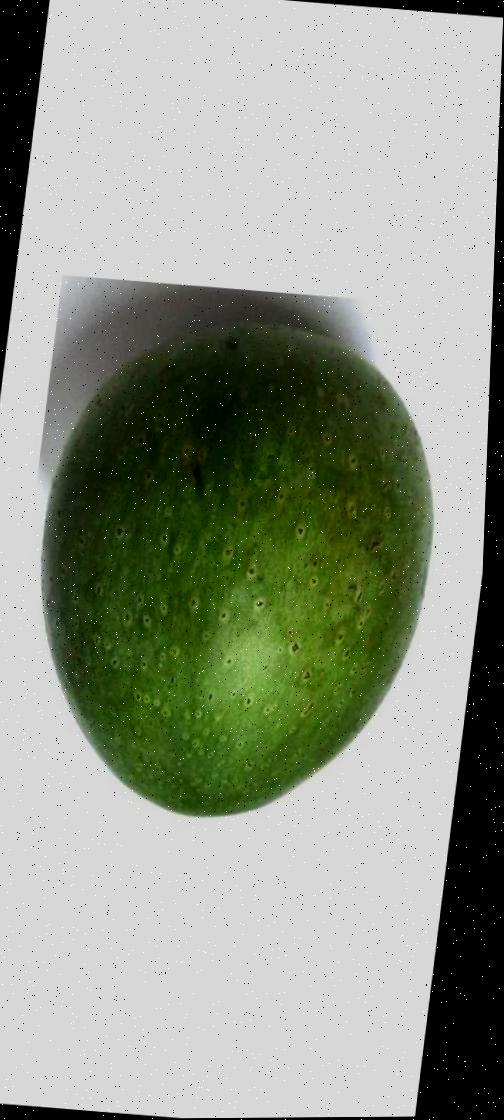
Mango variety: Ashshina Zhinuk